Physical (Olivia Newton-John album)

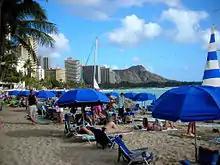
Several scenes from "Olivia Physical" were shot in Honolulu, Hawaii.

Each song from "Physical" has its respective music video. All the music videos were filmed for the "Physical" video album, which was directed by Brian Grant. The recordings were made in late 1981, in London, Honolulu and Newton-John's home at Malibu, California. The songs "Hopelessly Devoted to You", "A Little More Love" and "Magic" (Newton-John hit singles from the 1978 soundtrack "", the studio album of the same year, "Totally Hot", and the 1980 soundtrack "Xanadu", respectively) also had new music videos filmed for the video album. Newton-John's then-boyfriend (now ex-husband) Matt Lattanzi participated for the "Landslide" music video.